Mikołaj Marczyk

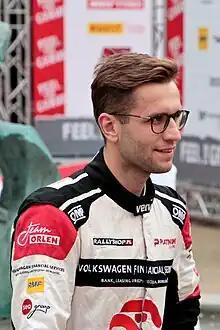
Marczyk at the 2022 Rally Poland

Mikołaj Marczyk (born 24 October 1995) is a Polish rally driver. He won the Polish Rally Championship in 2019 and 2021.